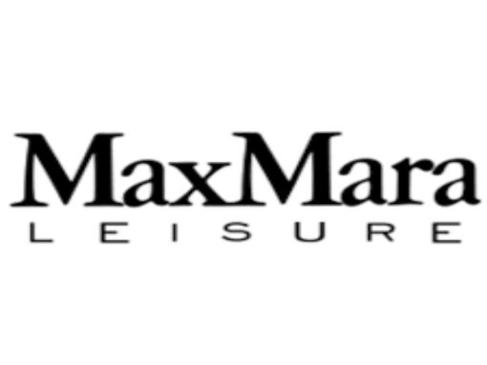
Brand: max mara
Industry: Clothes